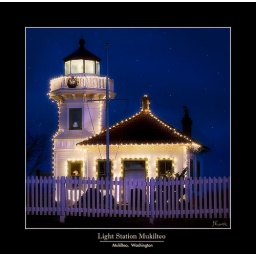
A beautiful white teddy bear stands watch over Light Station Mukilteo. Mukilteo, WA